Italian diaspora

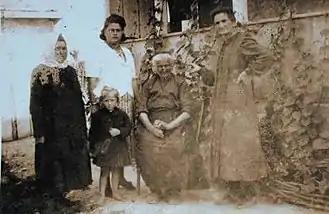

Italian Salvadorans are one of the largest European communities in El Salvador, and one of the largest in Central America and the Caribbean, as well as one of those with the greatest social and cultural weight of America. Italians have strongly influenced Salvadoran society and participated in the construction of the country's identity. Italian culture is distinguished by infrastructure, gastronomy, education, dance, and other distinctions, there being several notable Salvadorans of Italian descent. As of 2009, the Italian community in El Salvador is officially made up of 2,300 Italian citizens, while Salvadoran citizens with Italian descent exceed 200,000.